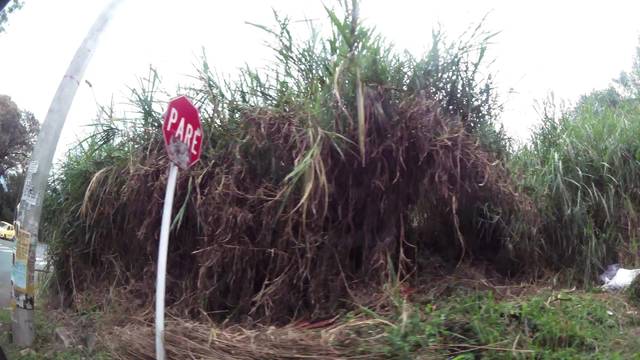
Region: Colombia
Coordinates: 6.235, -75.547